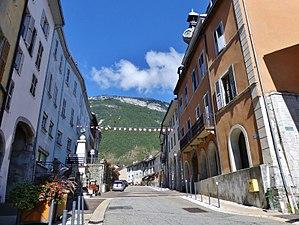
Vue du centre historique de Montmélian, avec visible à droite l'ancien hôtel de ville, dans l'Hôtel Nicolle de La Place, en Savoie.
L'Hôtel Nicolle de La Place est un ancien hôtel particulier situé en France sur la commune de Montmélian, dans le département de la Savoie en région Auvergne-Rhône-Alpes.